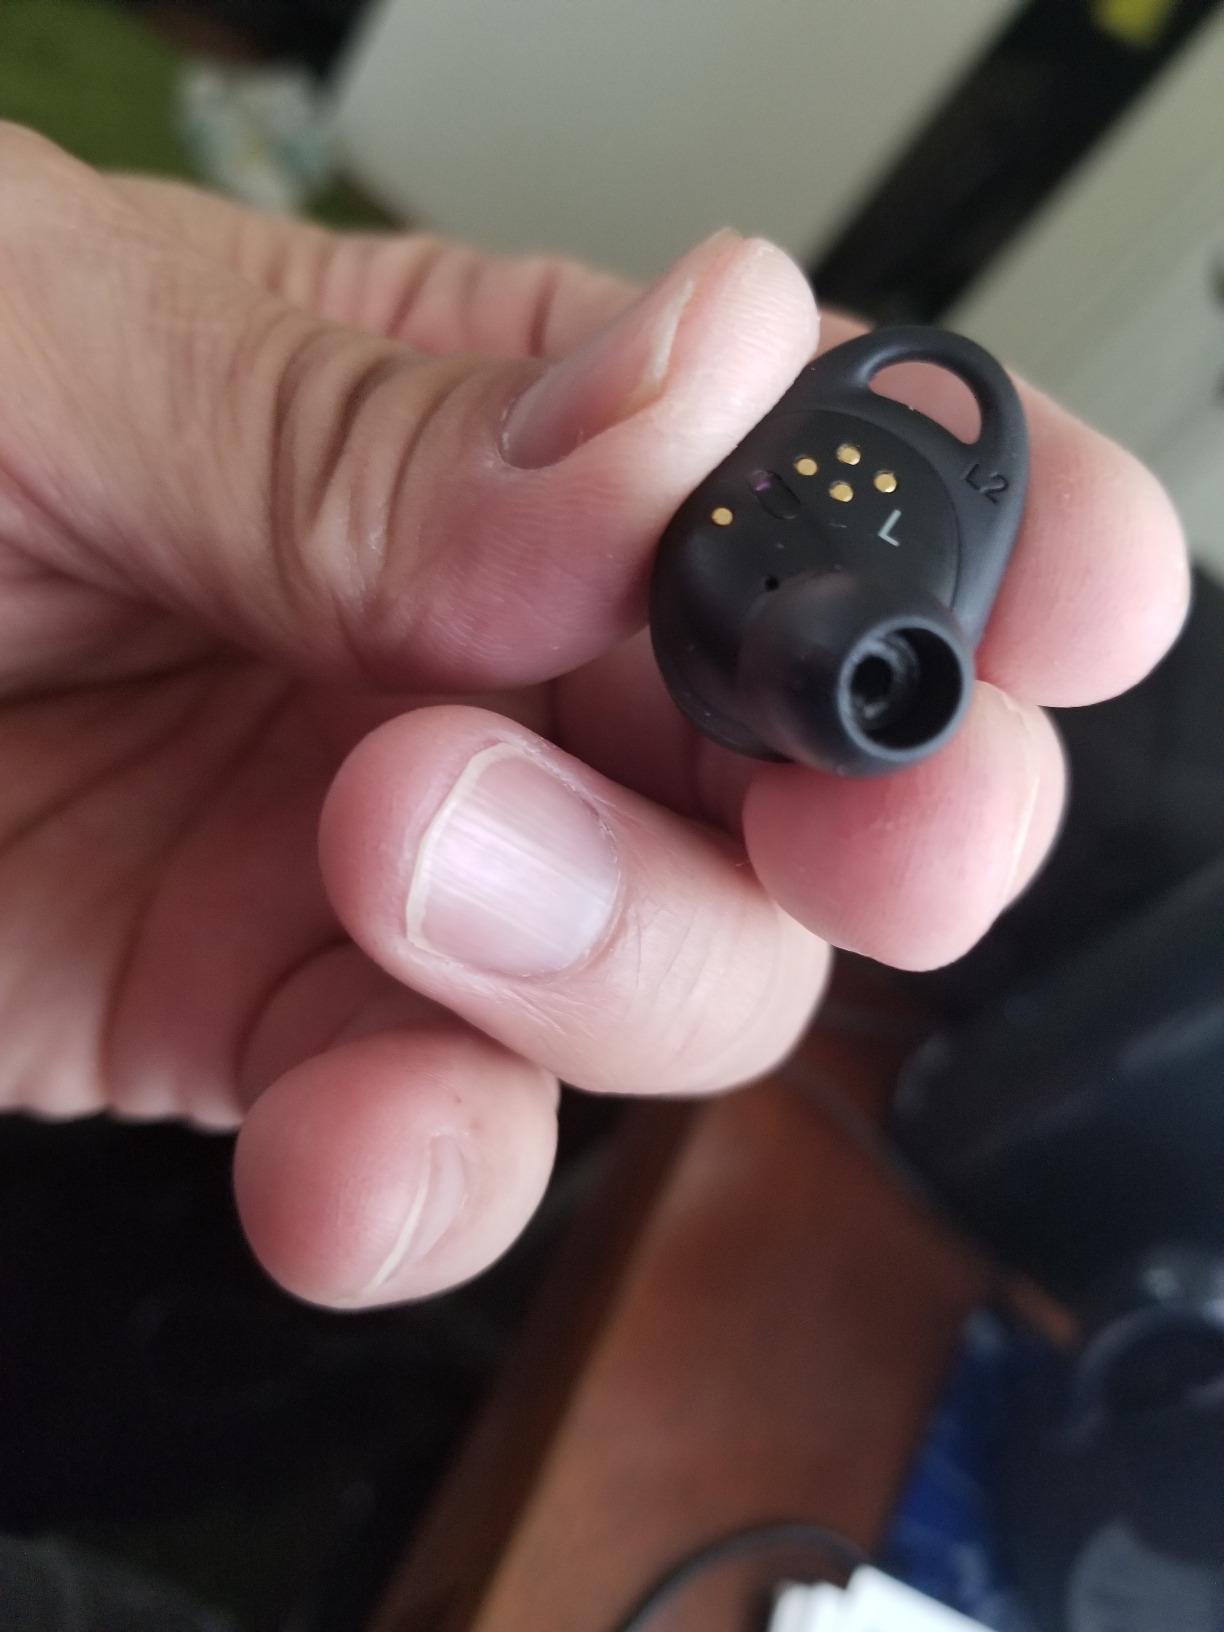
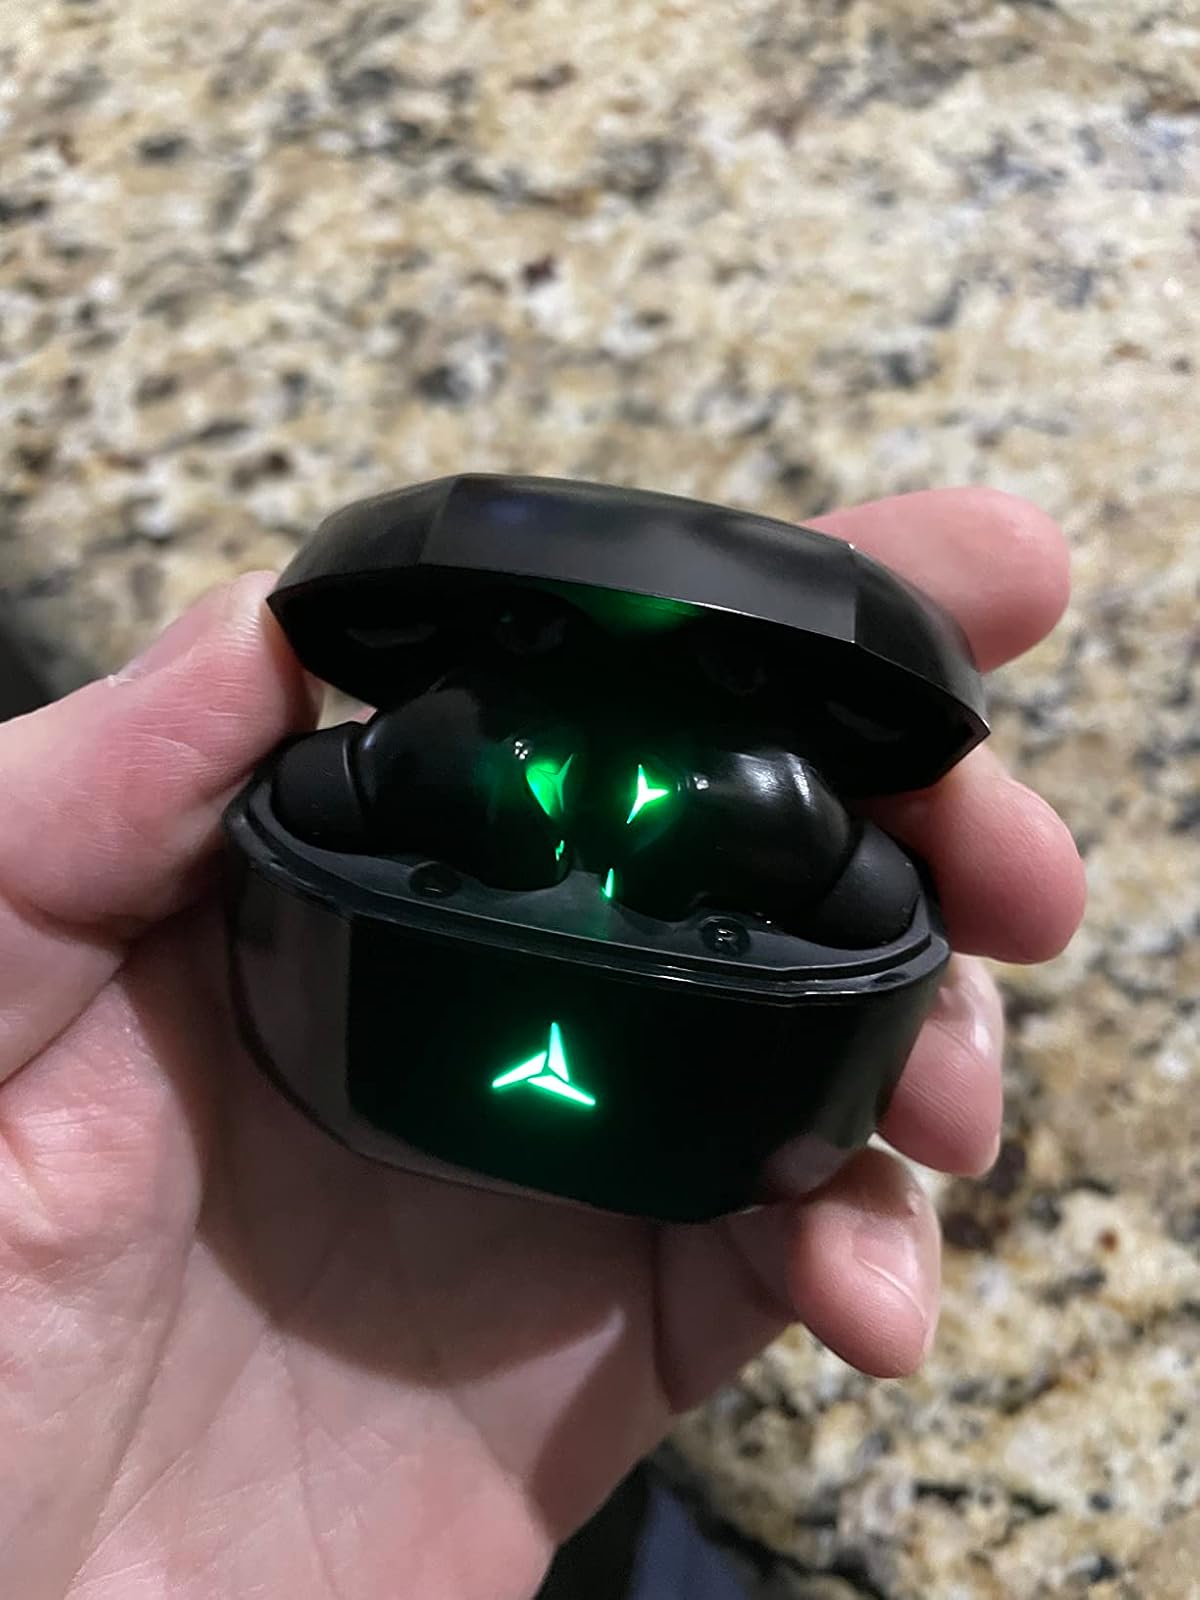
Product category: earbuds
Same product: no